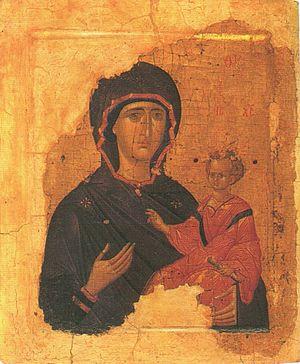
L'Hodigitria est un des types d'icônes les plus répandus et populaires de la Vierge Marie, Mère de Dieu avec son fils Jésus, enfant. Elle a été peinte ainsi, selon la légende, par l'évangéliste Saint Luc. Elle est debout avec l'enfant Jésus sur la bras gauche. C'est la Vierge qui conduit, qui montre le chemin, selon l'étymologie du mot. Le terme peut désigner par extension, une église dédiée à la Vierge Odigitria ou en possédant une icône vénérée.
Vestige de l’Empire byzantin ayant résisté à la prise de Constantinople par les croisés en 1204, l’Empire de Nicée, le plus étendu des États grecs, occupait, en Asie Mineure occidentale, une large bande de terre s’étendant de la mer Égée à la mer Noire. Si Nicée demeura sa capitale et le siège du patriarcat pendant toute sa brève histoire, les empereurs établirent leur résidence et le siège du gouvernement à Nymphaion, ville de Lydie, moins exposée aux armées ennemies. Se défendant à la fois contre les États successeurs et le sultanat seldjoukide, Théodore Iᵉʳ Laskaris réussit à édifier un État politiquement stable et économiquement viable en Asie Mineure. Ses successeurs, Jean III Doukas Vatatzès et Théodore II Laskaris, étendirent le territoire de l’empire en Europe, encerclant progressivement Constantinople. Après avoir écarté Jean IV Lascaris, le successeur légitime de Théodore II, Michel VIII Paléologue parvint à reprendre la ville en 1261.
Le monastère de la Panaghia Hodēgētria, aussi connu sous le nom de monastère des Hodèges à Constantinople fut fondé, selon une tradition par sainte Pulchérie, fille de l’empereur Arcadius. Le monastère était l’une des trois fondations dédiées à la Vierge vénérée sous ce nom avec l’église des Blachernes et celle de Chalkoprateia.
L’Autoportrait de Malevitch de 1933 est une œuvre surprenante au milieu des nombreux autres portraits de personnages réels ou emblématiques réalisés à la fin de sa vie par le peintre d'origine polono-ukrainienne, Kasimir Malevitch. Elle est réalisée deux ans avant sa mort et est exposée au musée Russe à Saint-Pétersbourg.